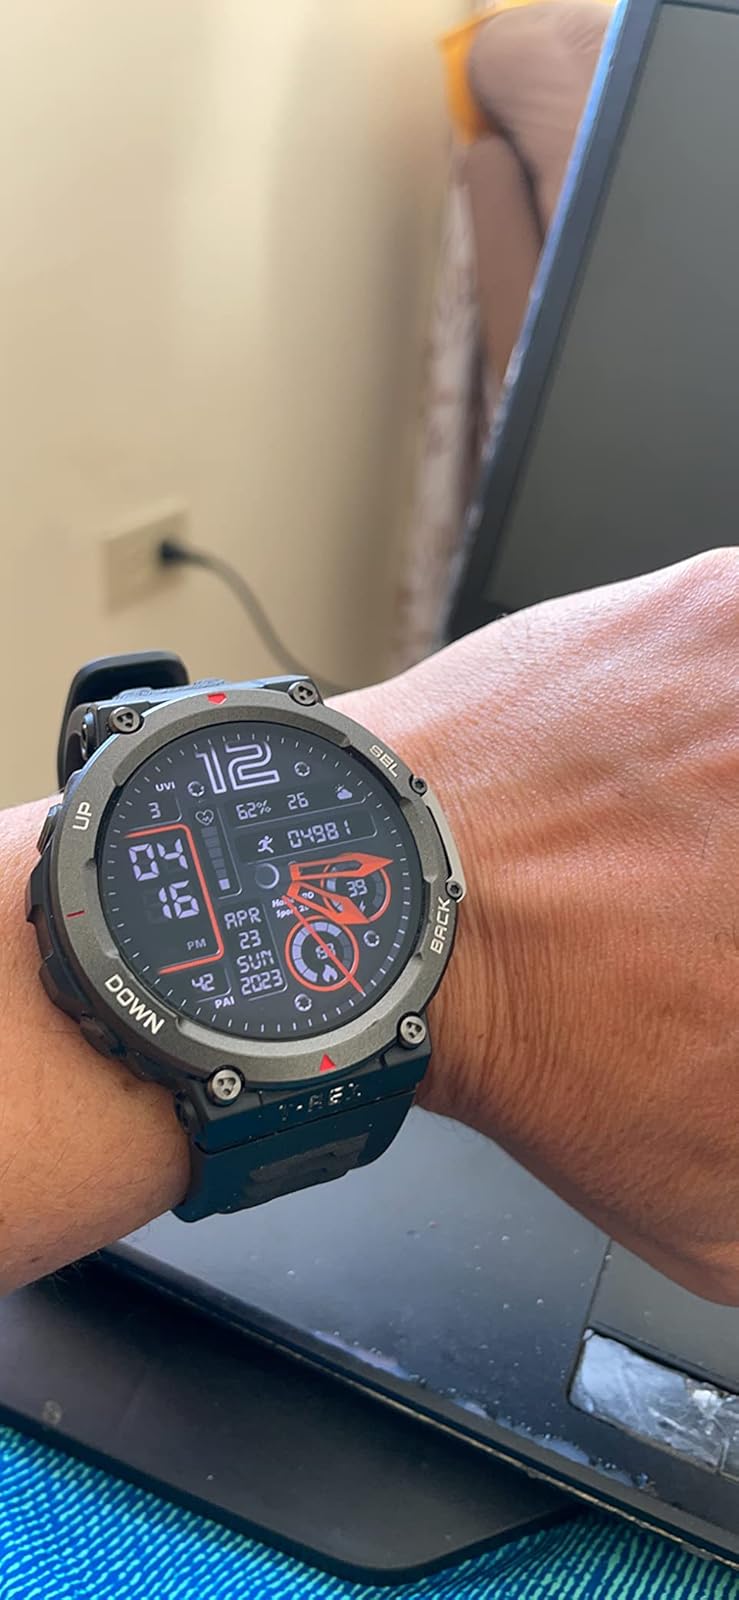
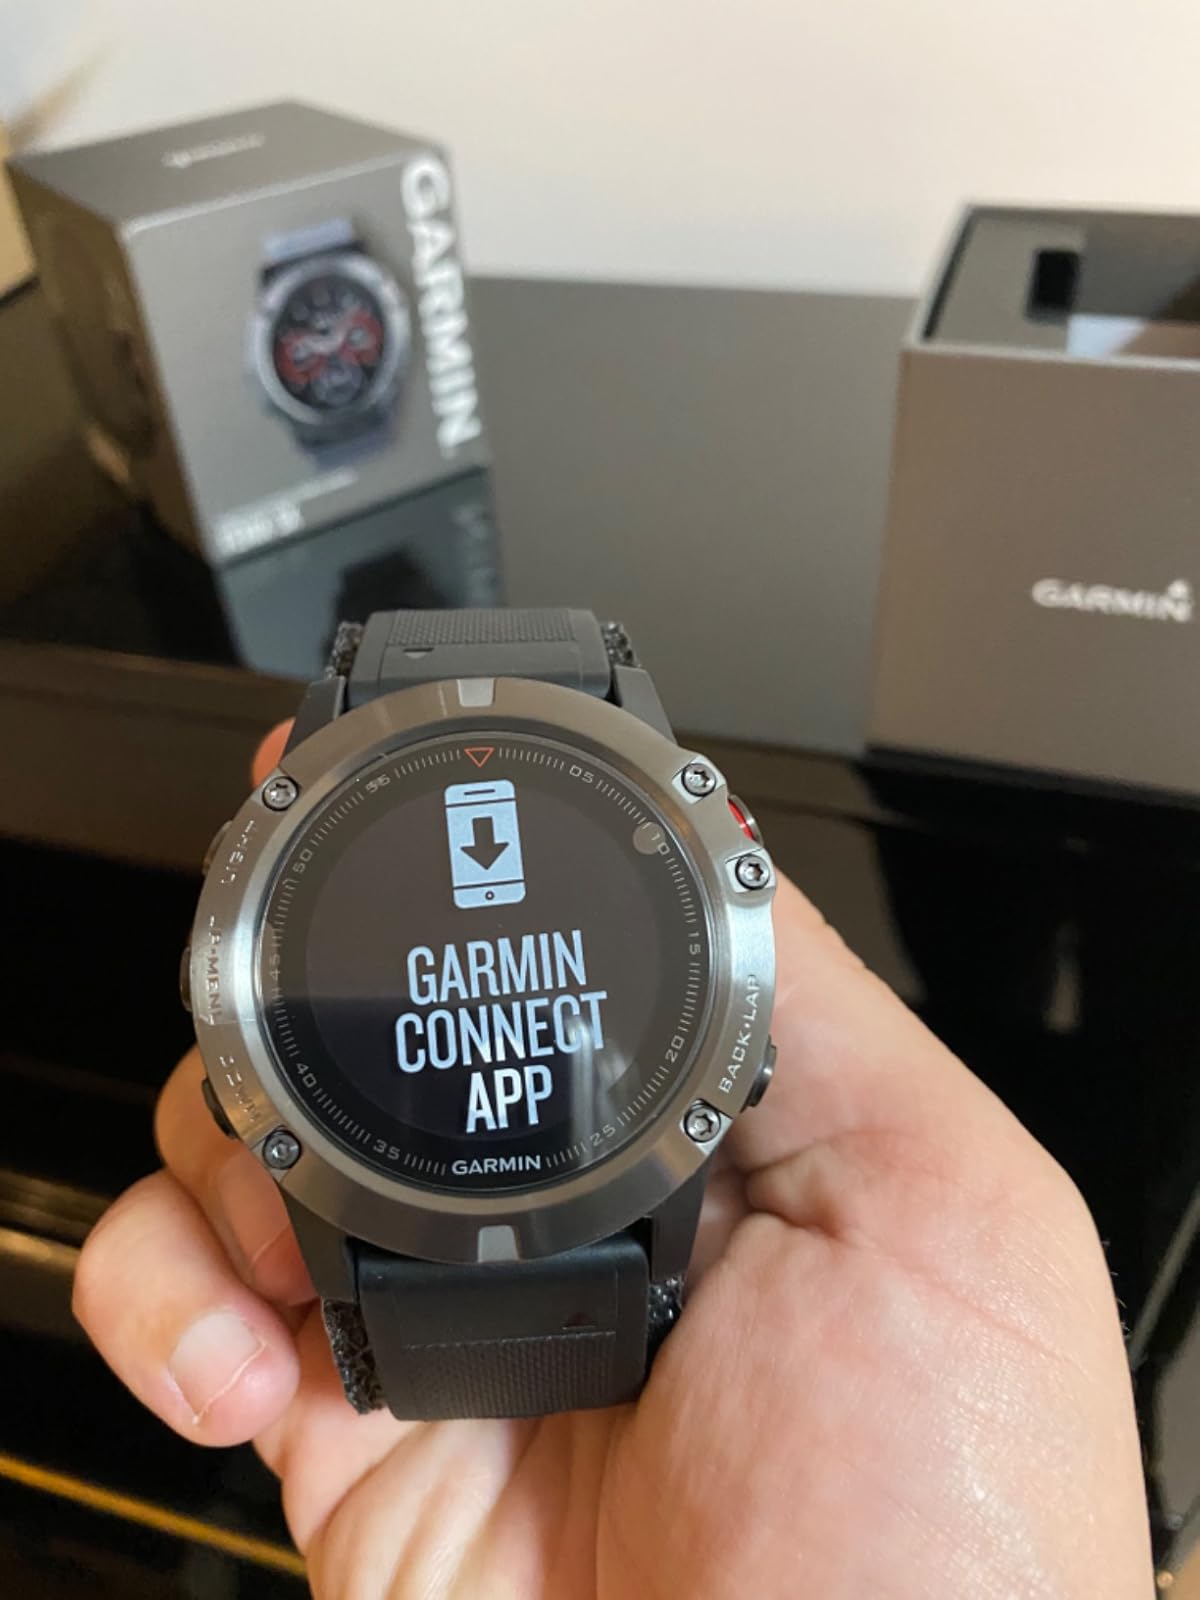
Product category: smartwatch
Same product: no